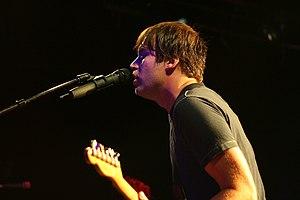
Shawn Christensen est un réalisateur, scénariste, acteur et musicien américain.